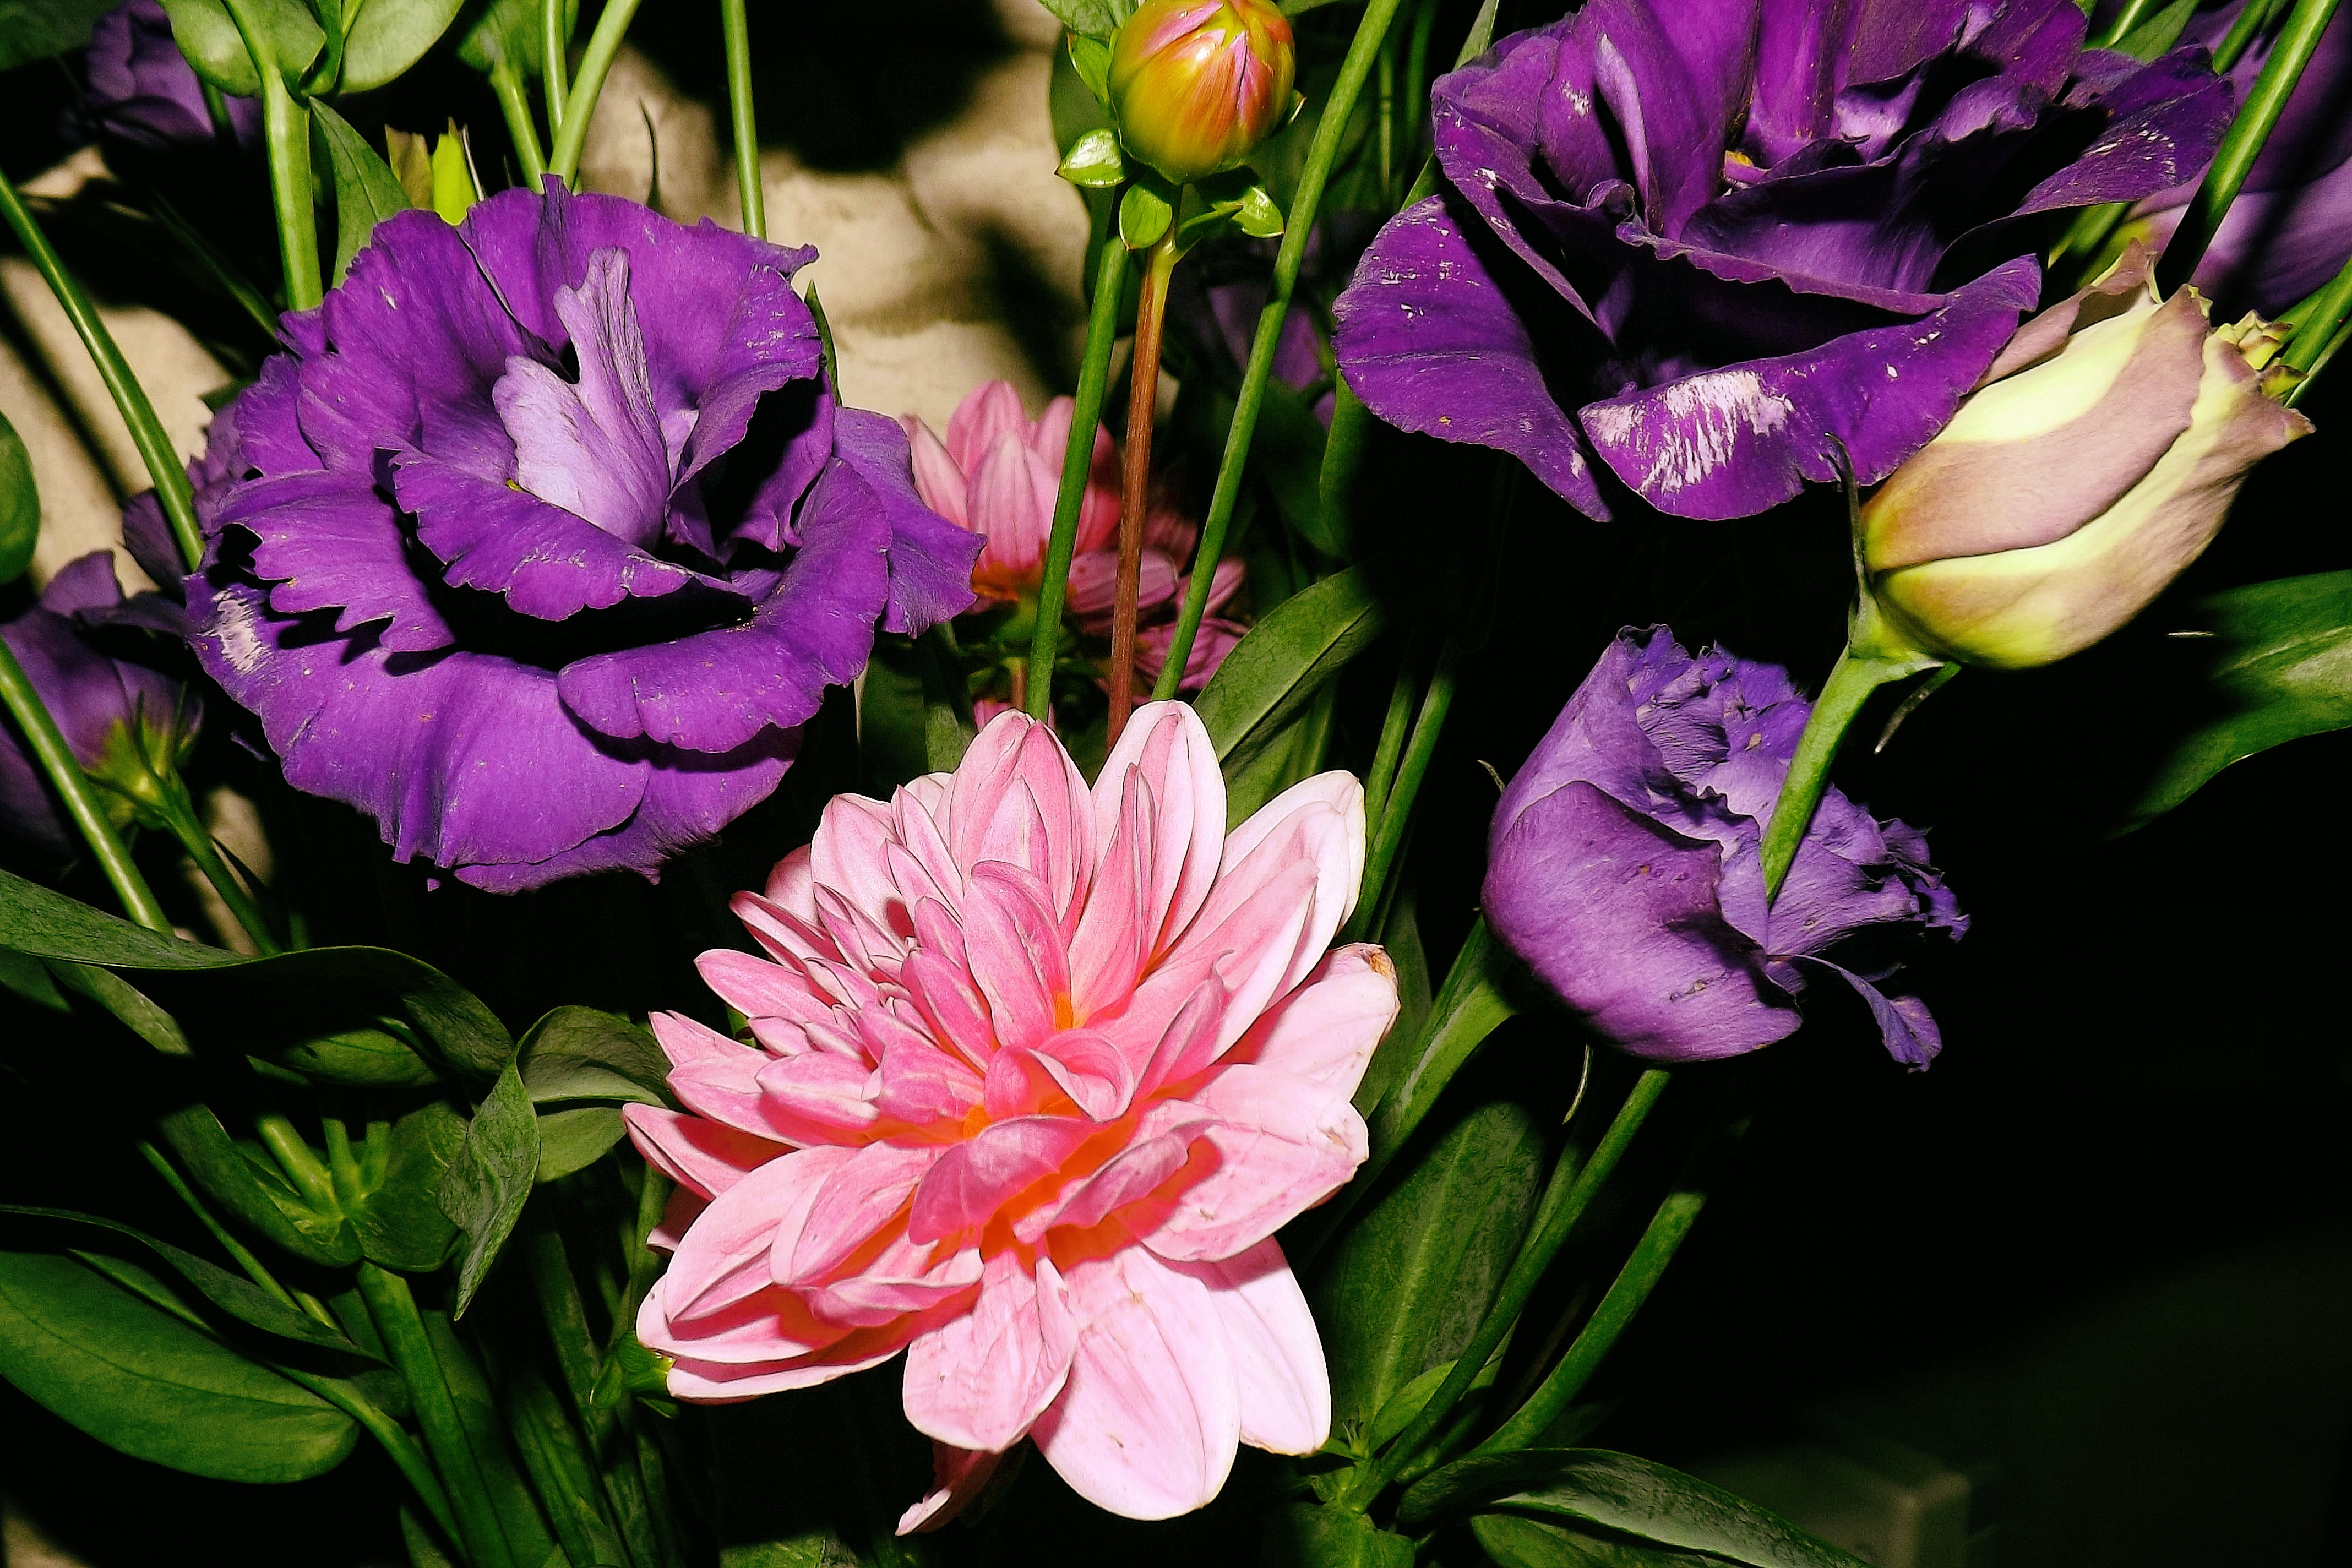
plant, flower, petal, bouquet, color, botany, colorful, pink, flora, flowers, floristry, macro photography, flowering plant, land plant